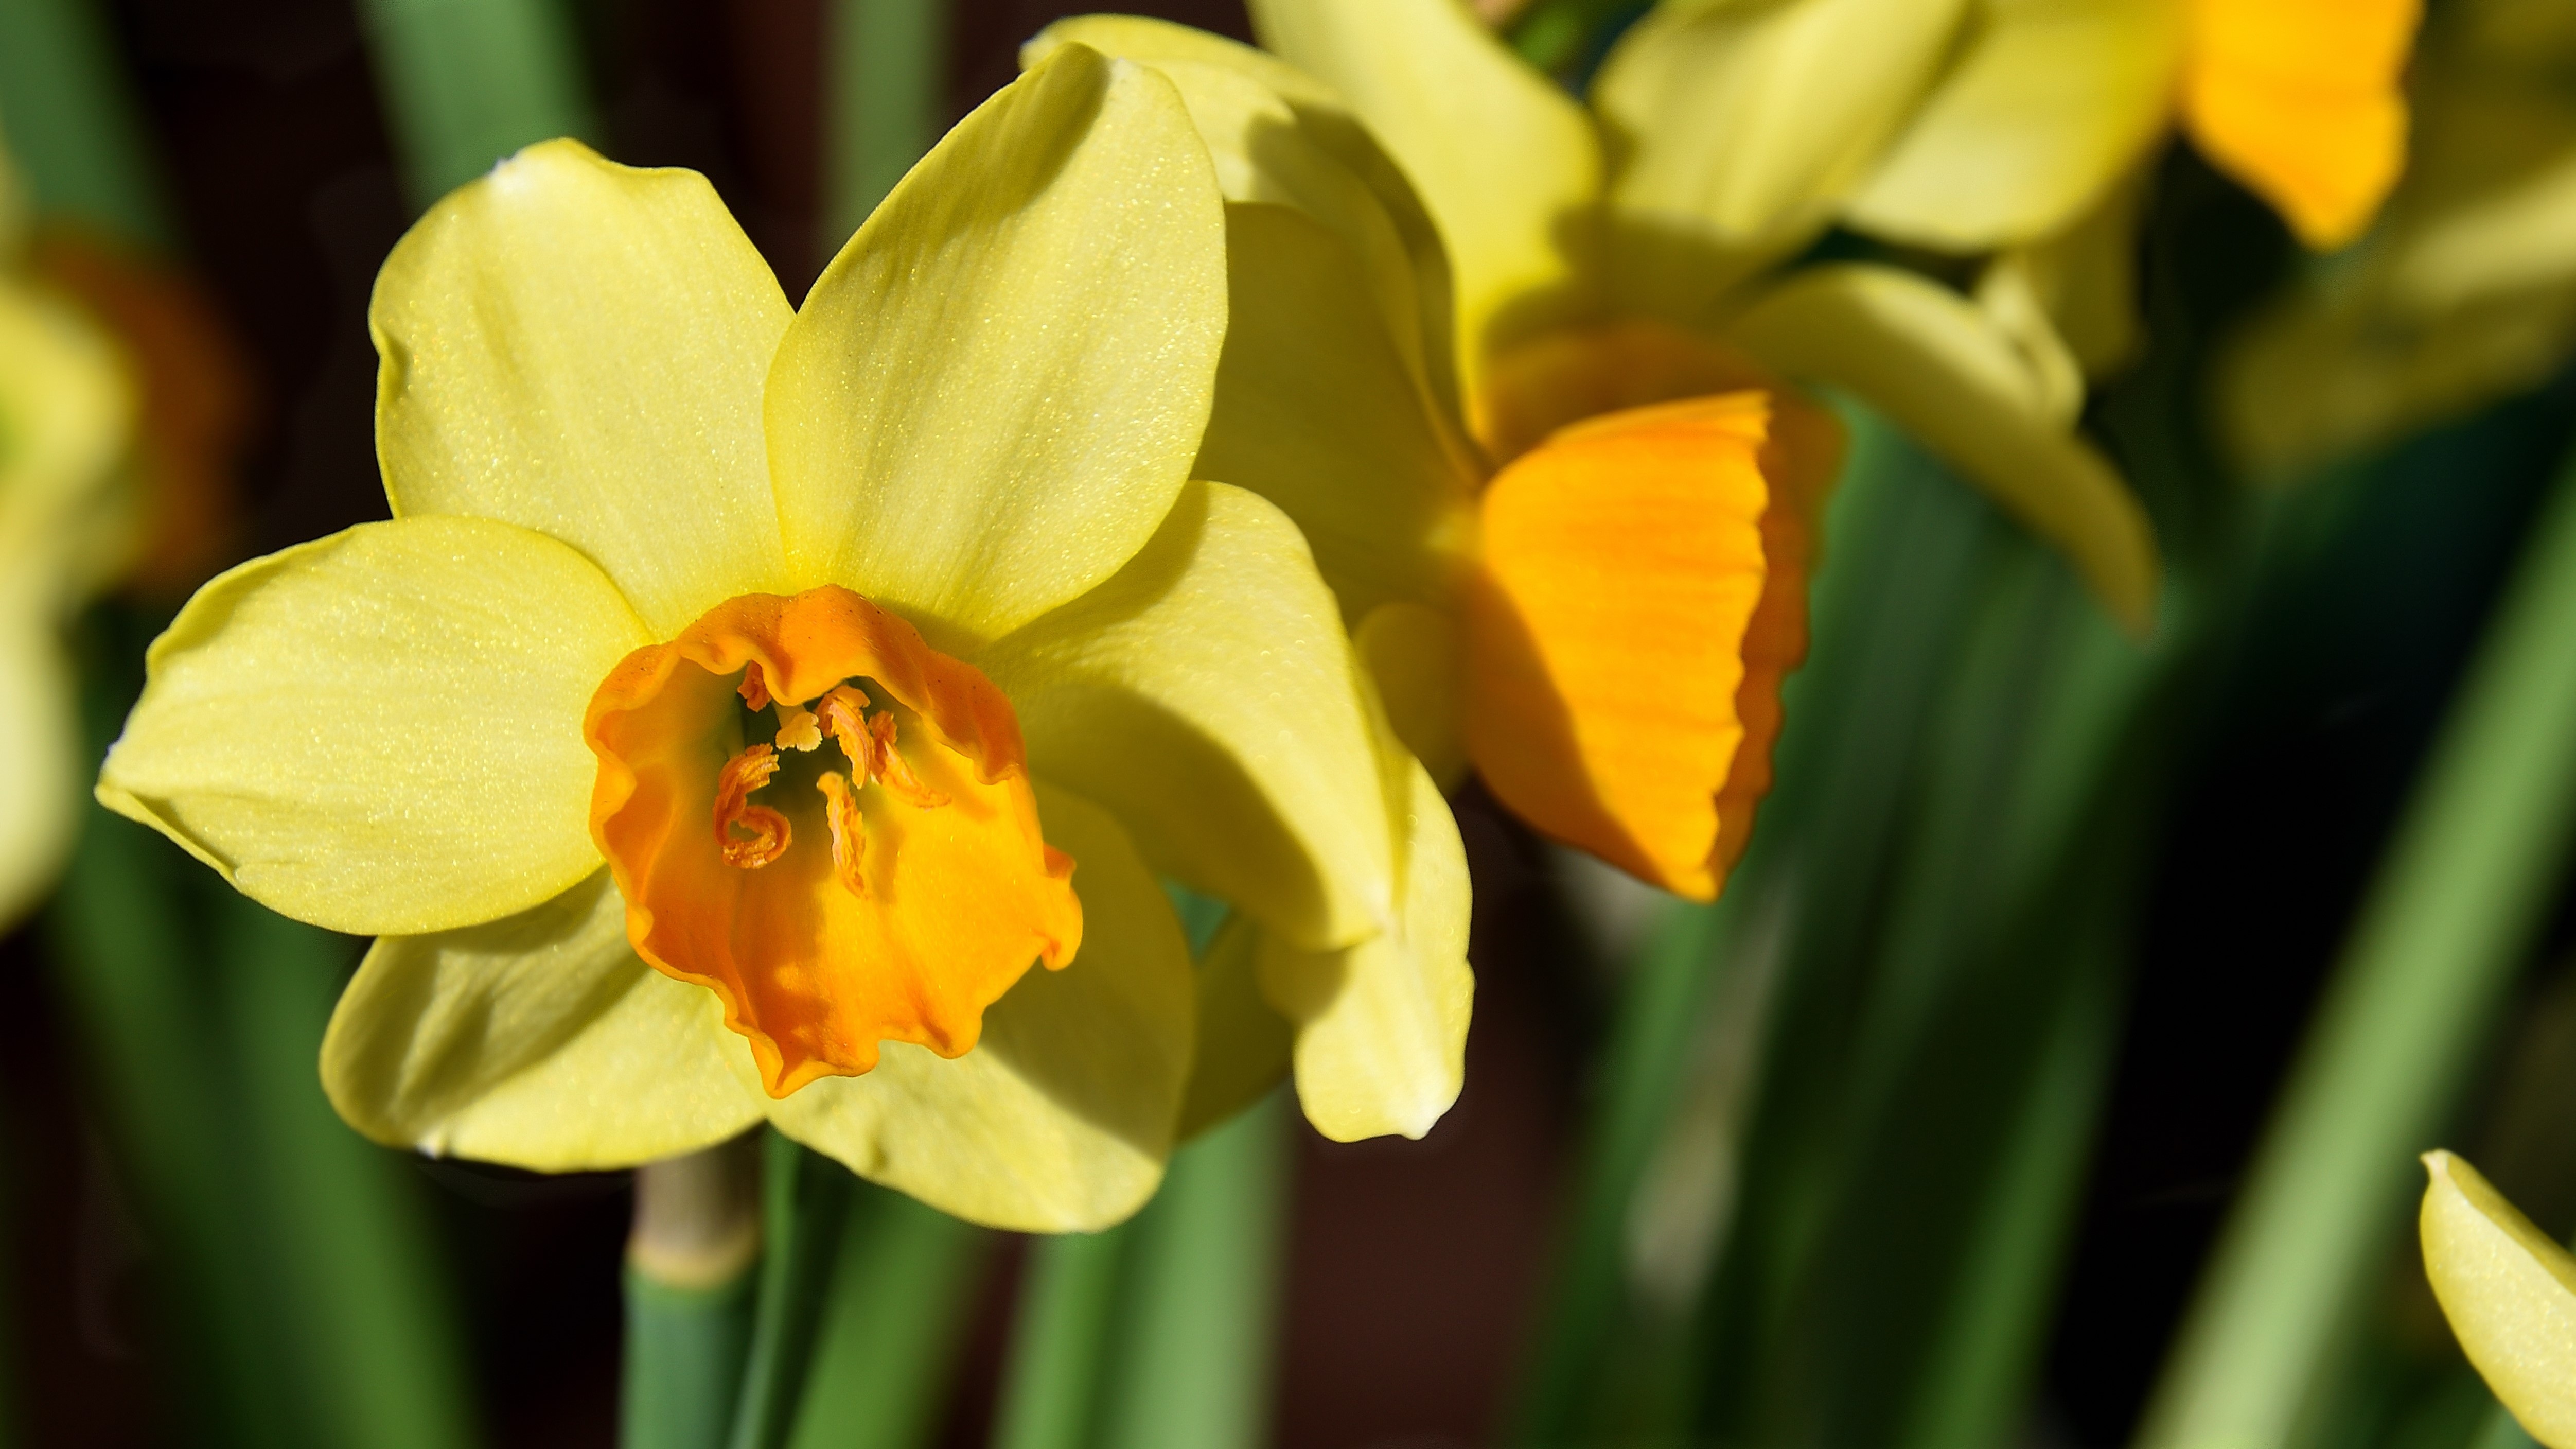
nature, blossom, plant, flower, petal, bloom, spring, botany, yellow, flora, close up, eye, narcissus, yellow flowers, macro photography, flowering plant, osterglocken, plant stem, land plant